Franck Sérusclat

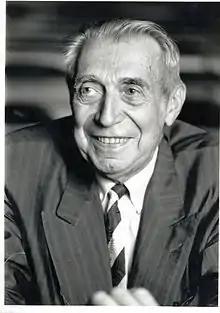
Franck André Sérusclat

Franck André Sérusclat (7 July 1921 in Sarras, Ardèche – 2 July 2006) was a French politician. He was a long-serving mayor and member of the French senate for the Rhône department.